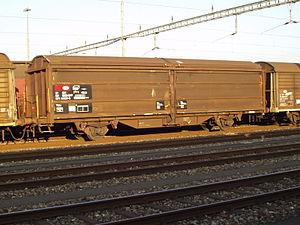
Un wagon à toit ouvrant est un wagon ferroviaire permettant le transport en vrac à la manière d’un wagon-tombereau ou d’un wagon-trémie, mais permettant de protéger le contenu ou vent ou des intempéries tout en permettant le chargement par le dessus.